Nic Jones

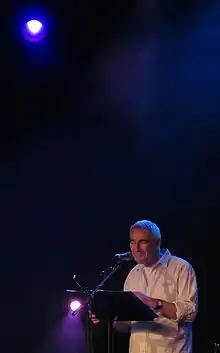
Nic Jones at the 2012 Cambridge Folk Festival

On 28 February 1982, (age 35), Jones was involved in a serious road traffic accident. Returning home by car after a gig at Glossop Folk Club, on the road between Peterborough and March in Cambridgeshire, Jones, tired, inadvertently drove into a lorry pulling out of Whittlesea brickworks. He suffered serious injuries, including many broken bones and brain damage, and required intensive care treatment and hospitalisation for a total of eight months. His injuries left him with permanent physical co-ordination problems, unable to play the guitar as well as before, and no longer able to play the fiddle at all. The accident effectively ended his career as a touring and recording professional musician.